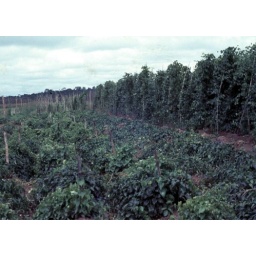
Yam plants in the field genebank at IITA Ibadan. (file name: MISC_438)